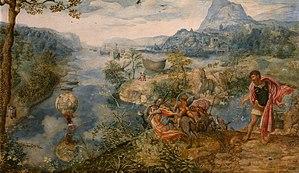
Jan van Amstel dit Jan le Hollandais ou Jan den Hollander ou encore Aertszone est un peintre néerlandais, né à Amsterdam, vers 1500 et mort à Anvers, vers 1542 ou 1550.